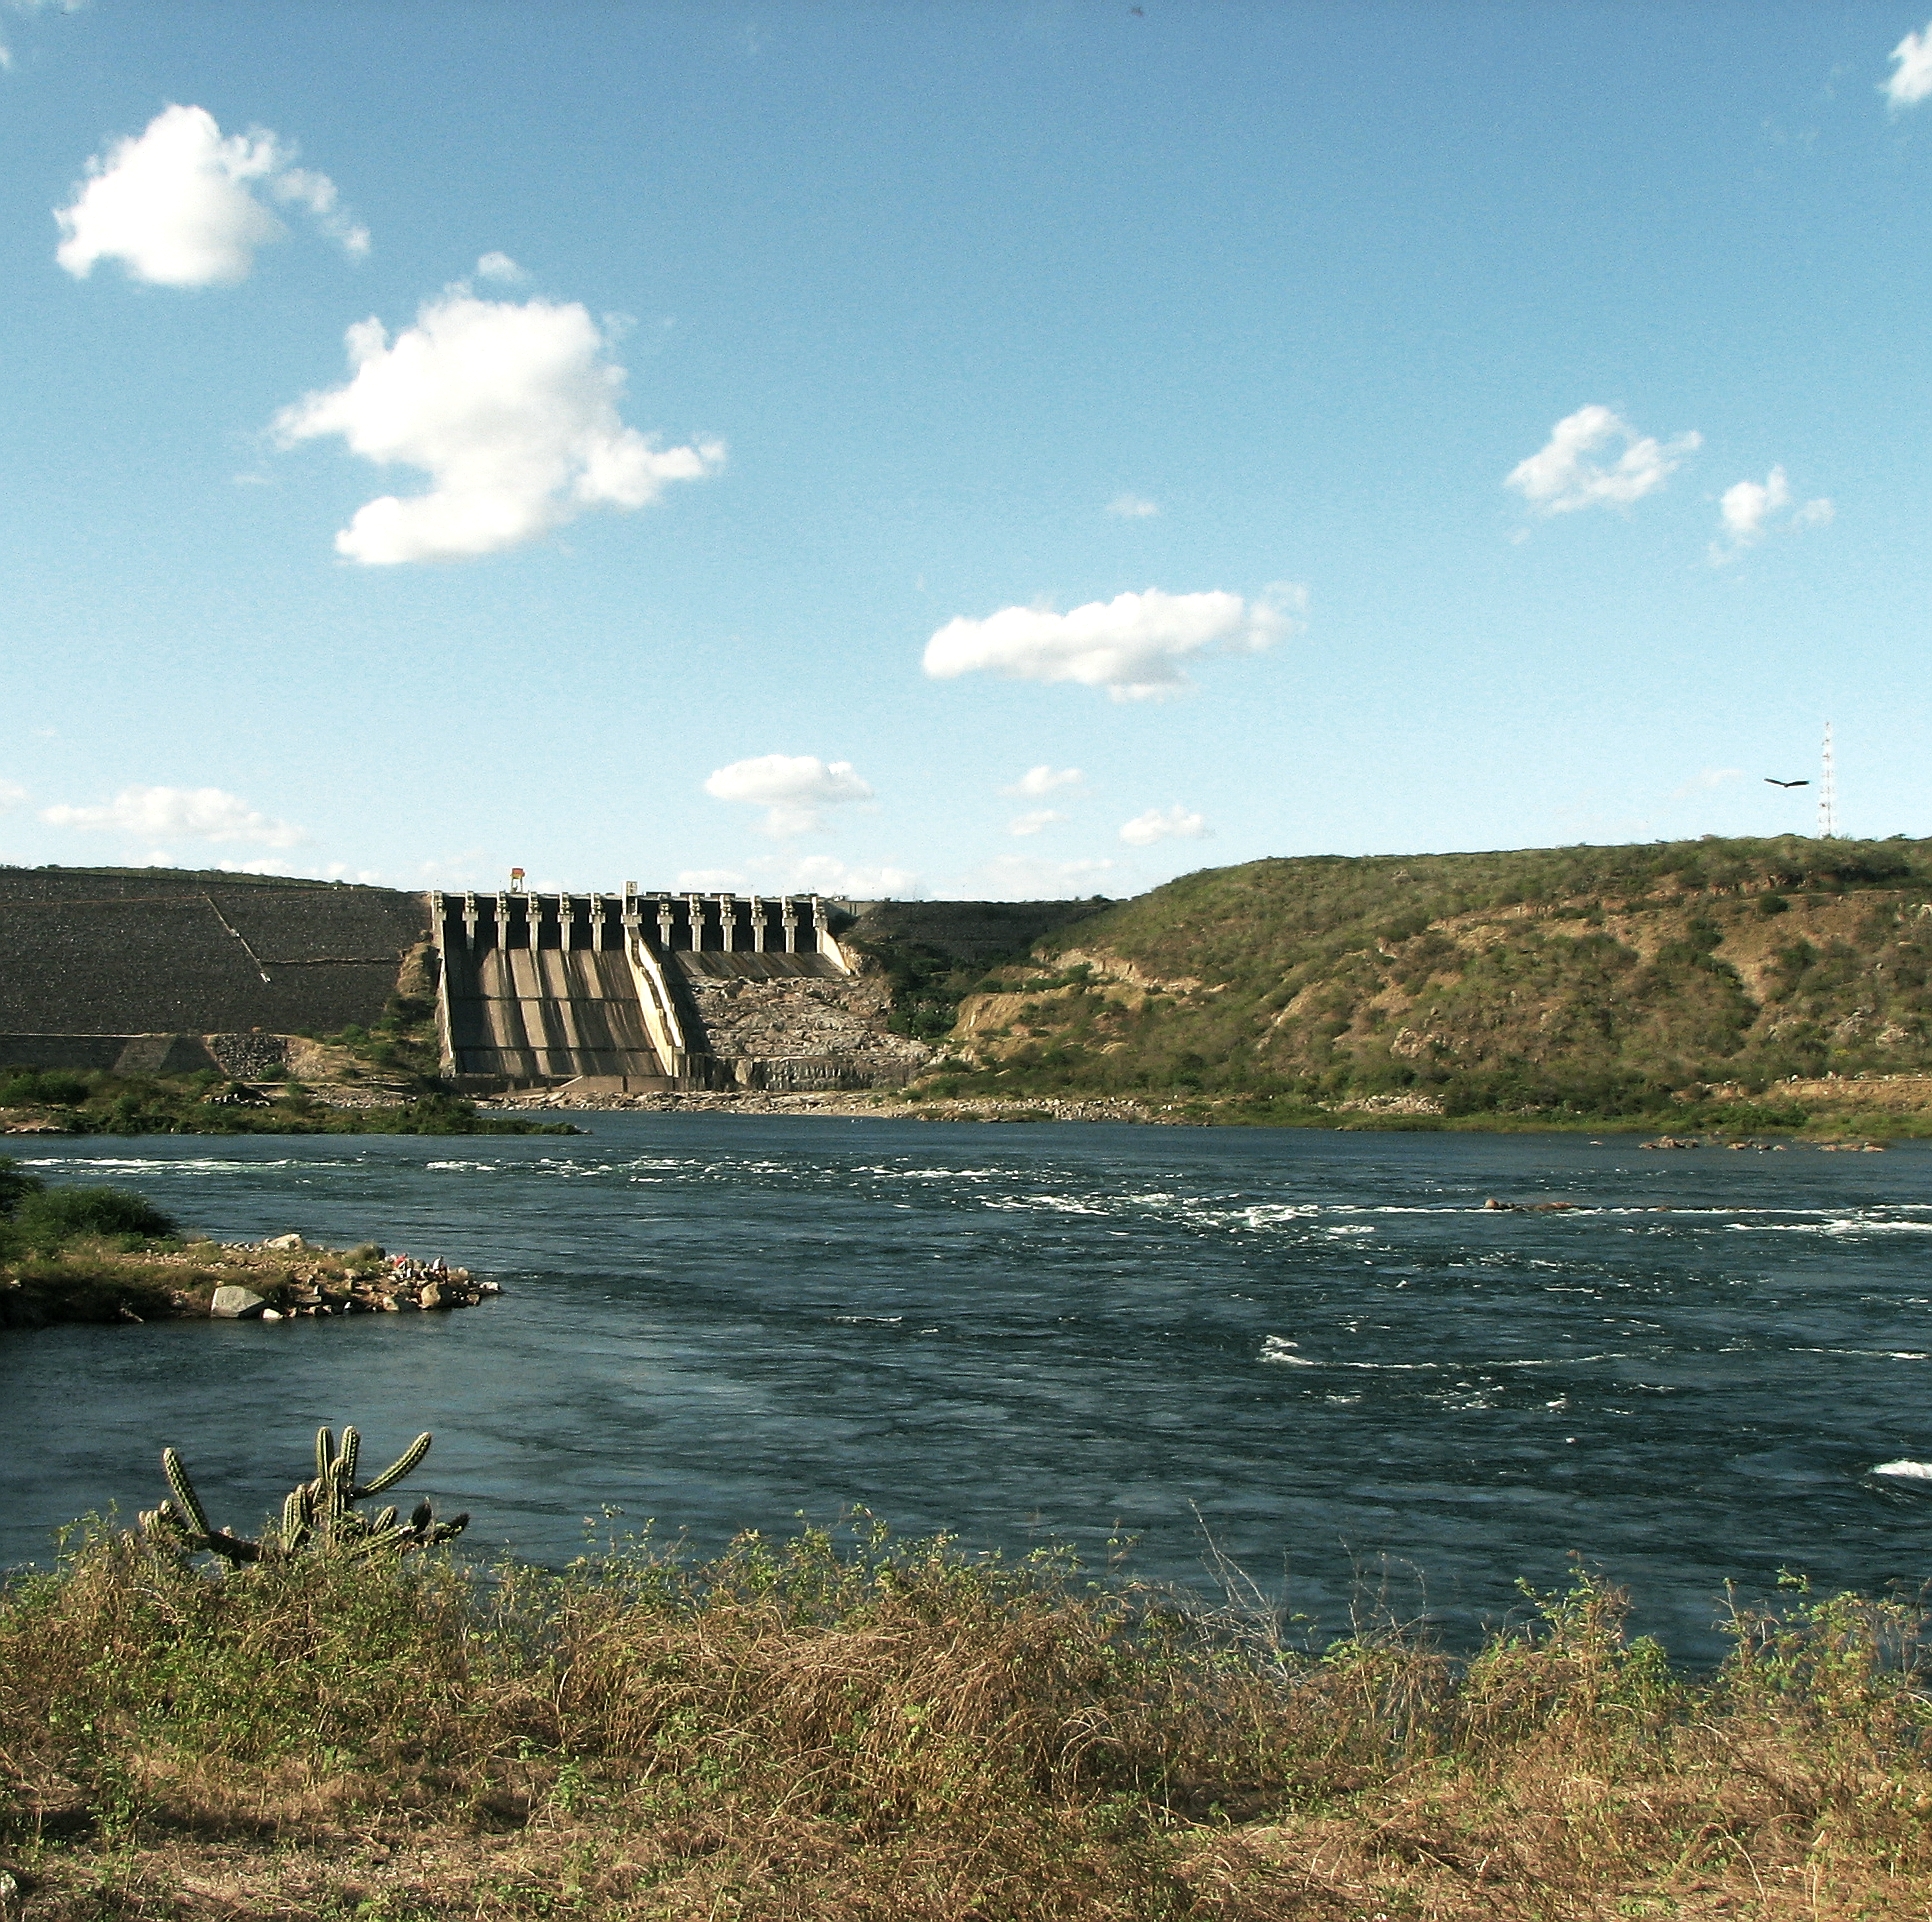
beach, sea, coast, water, shore, lake, river, cliff, bay, reservoir, body of water, energy, power, wetland, loch, xing, chesf, rios ofrancisco, usinahidrel trica